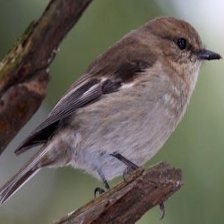
Species: DUSKY ROBIN
Scientific name: MELANODRYAS VITTATA
ImageNet parent category: robin